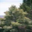
Label: pine_tree